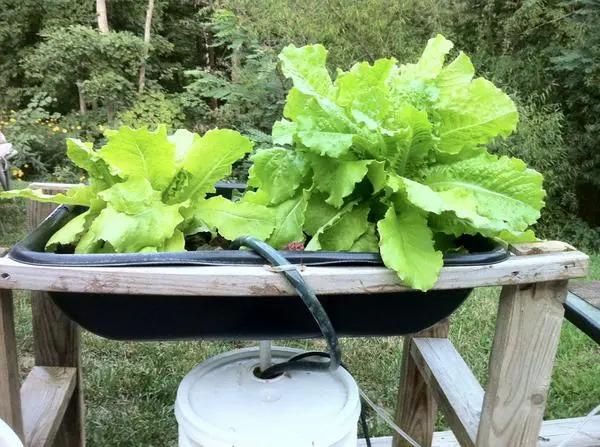
Mboga za majani zilizopandwa kwenye konteina jeusi lililoinuliwa juu ya ndoo nyeupe ambapo maji yenye virutubisho hupitishwa kupitia bomba hayo kwenye chombo Cha kupandia. Mfumo huu ni mzuri kwa maeneo yenye nafasi ndogo  au ambapo udongo si bora kwa kilimo, mbele Kuna vichaka na miti.